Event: Nepal Earthquake
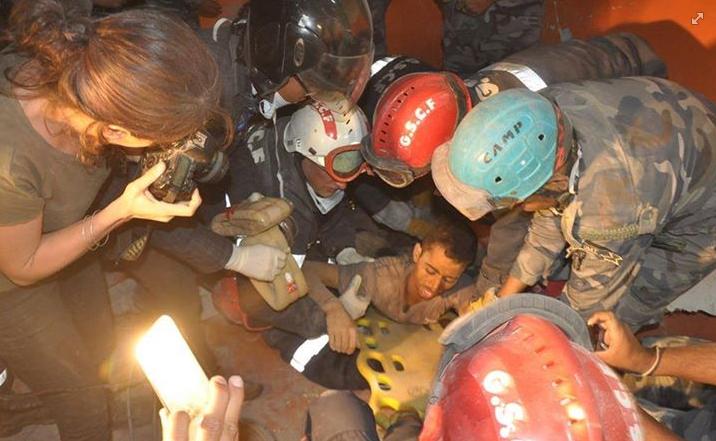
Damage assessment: damage